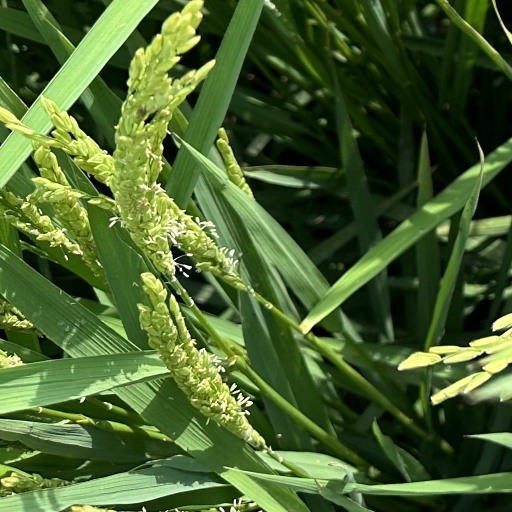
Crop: rice